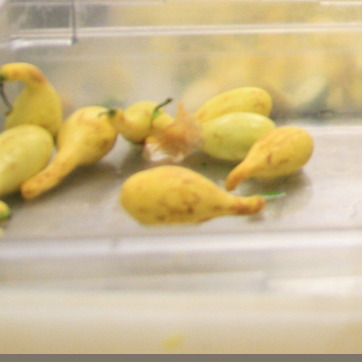
Material: food